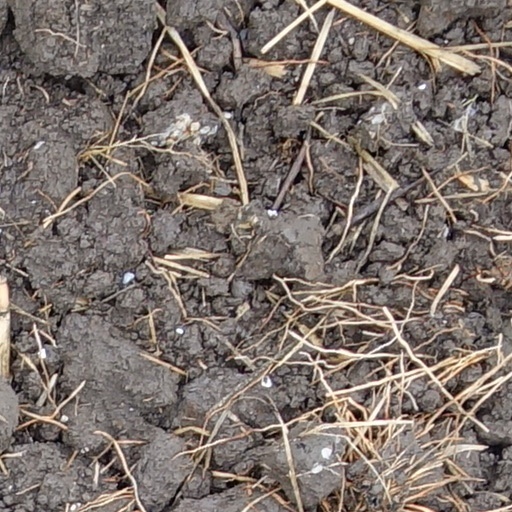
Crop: wheat